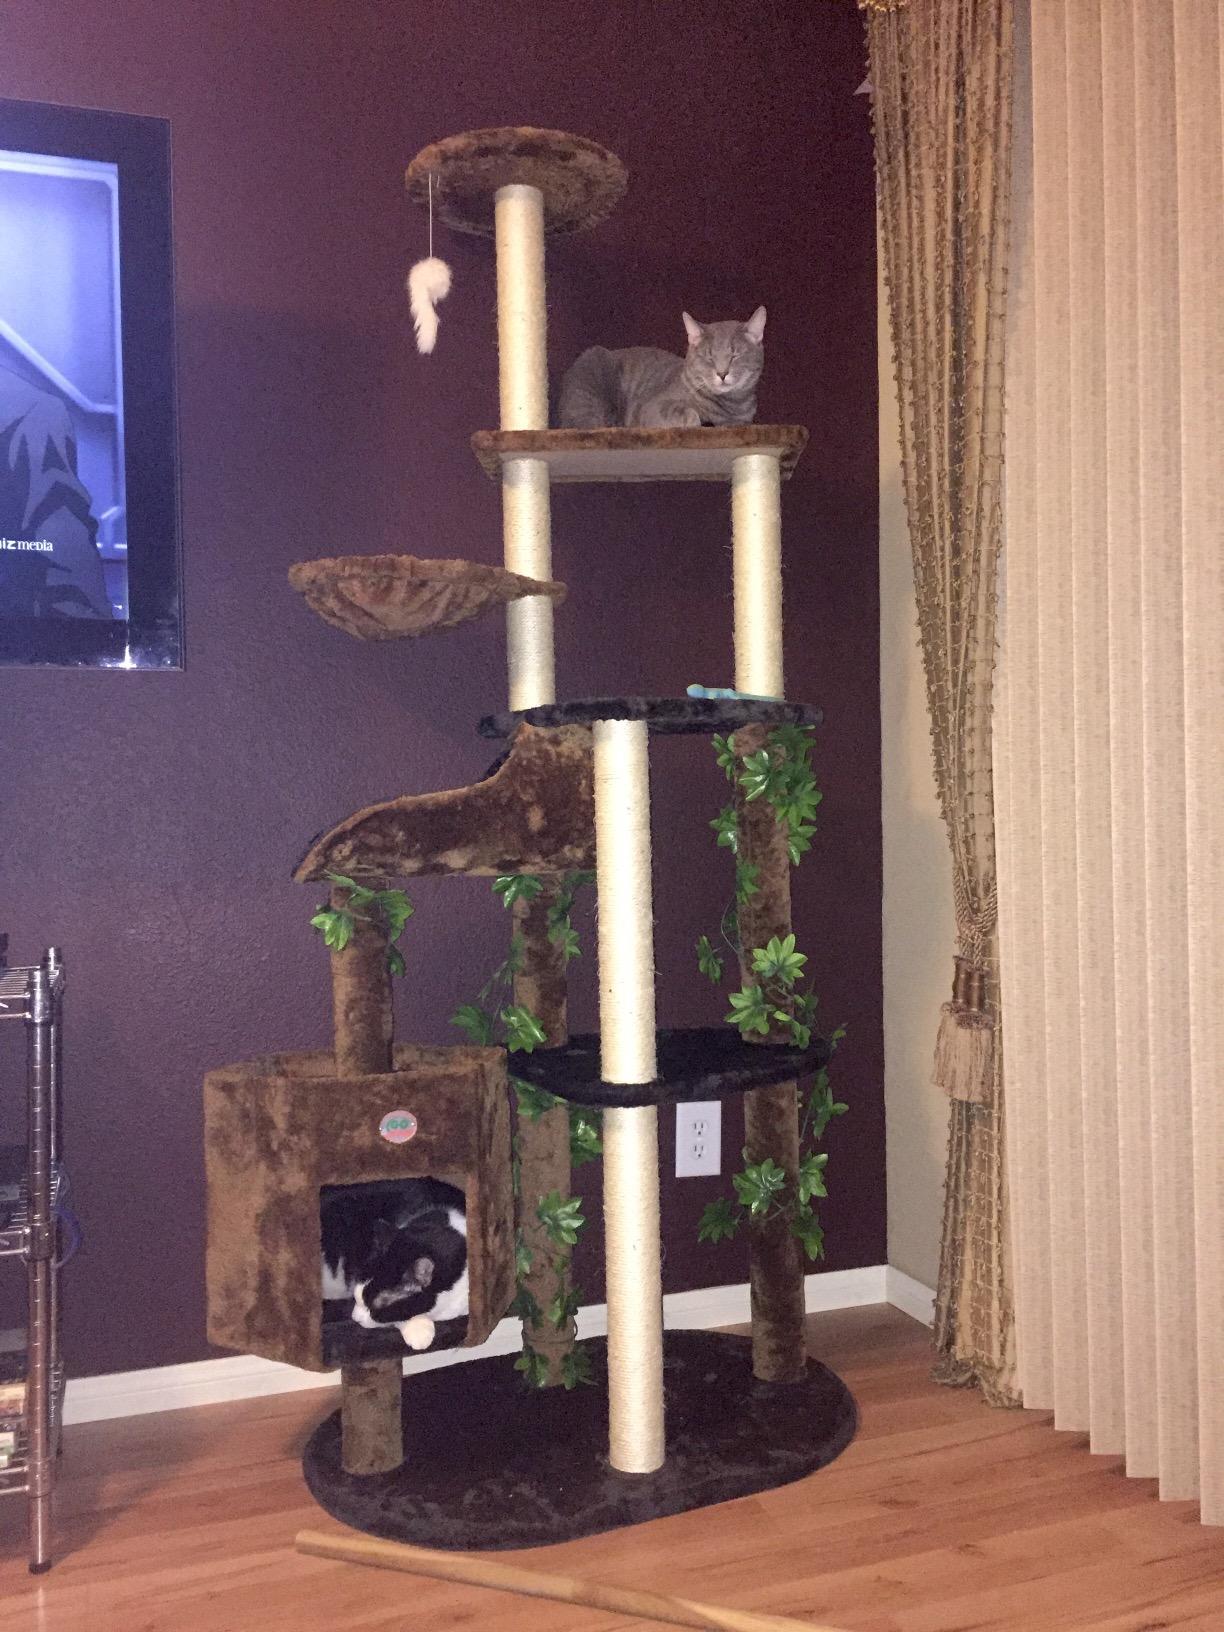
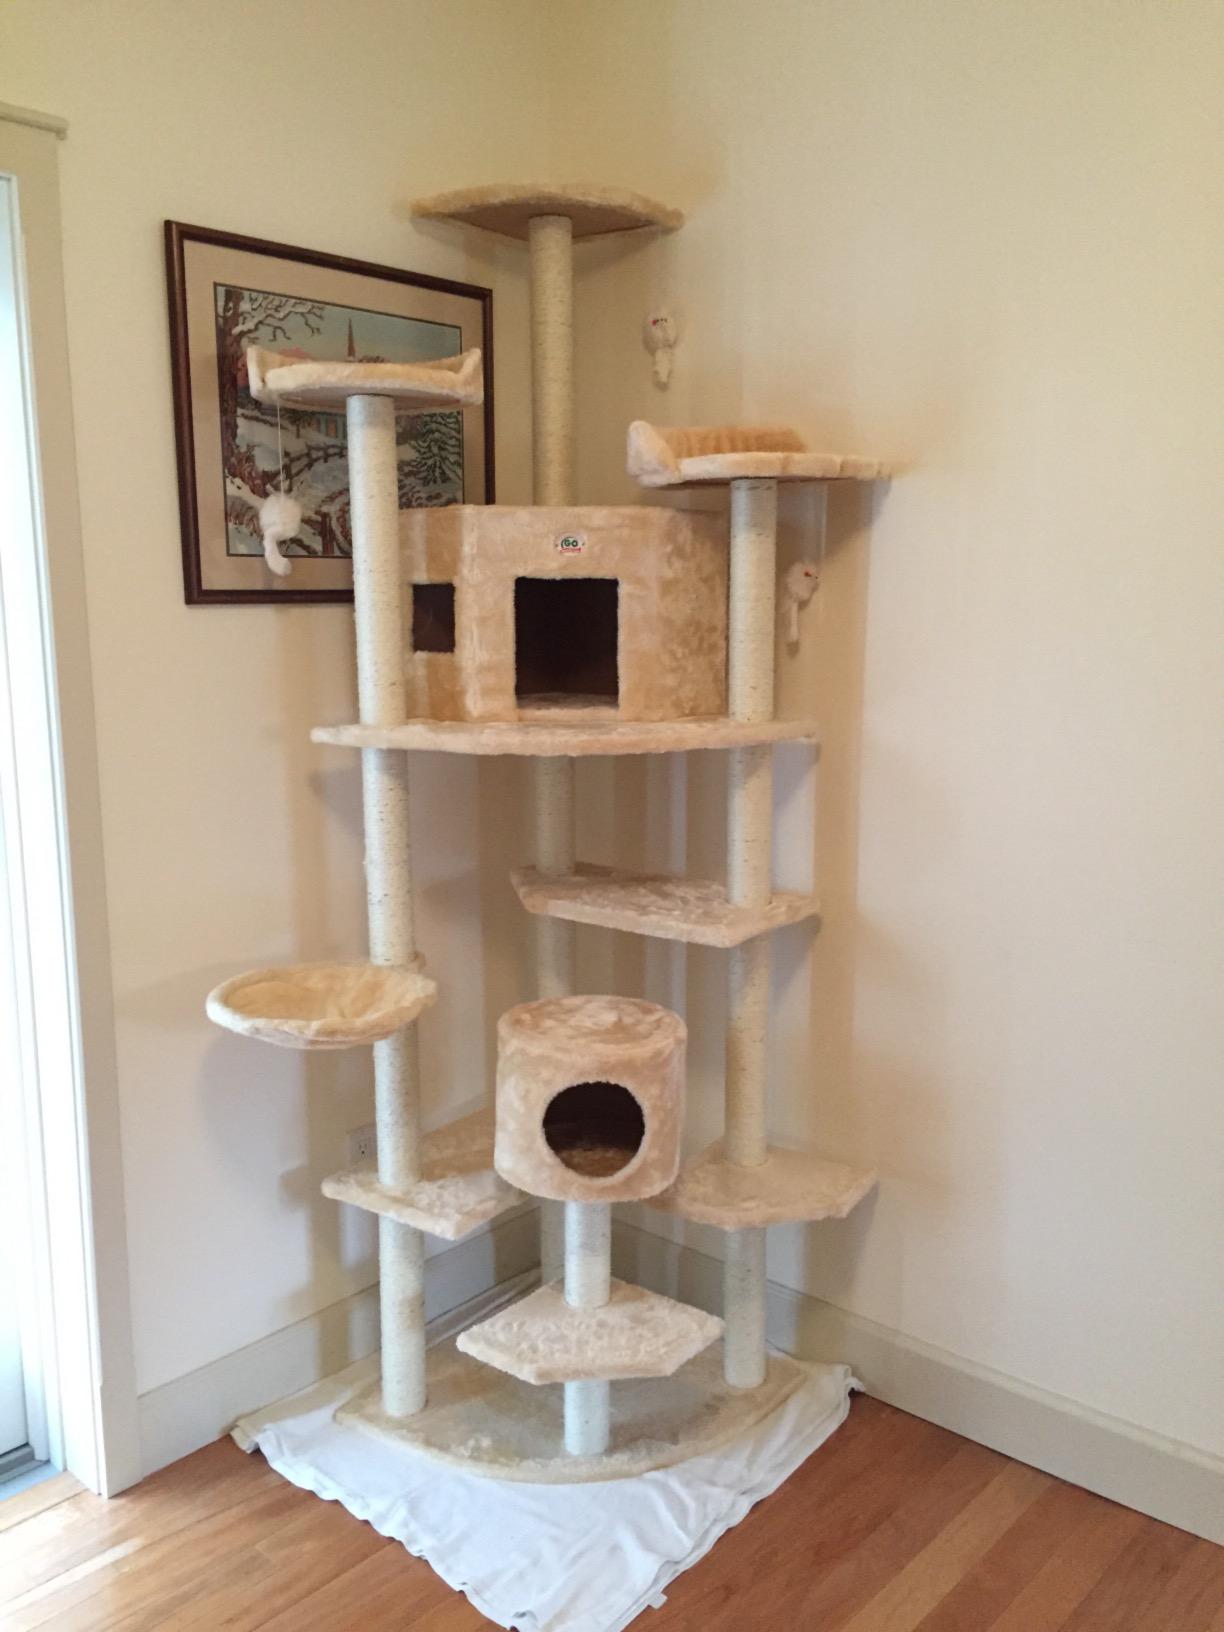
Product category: items_cat tree
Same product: no